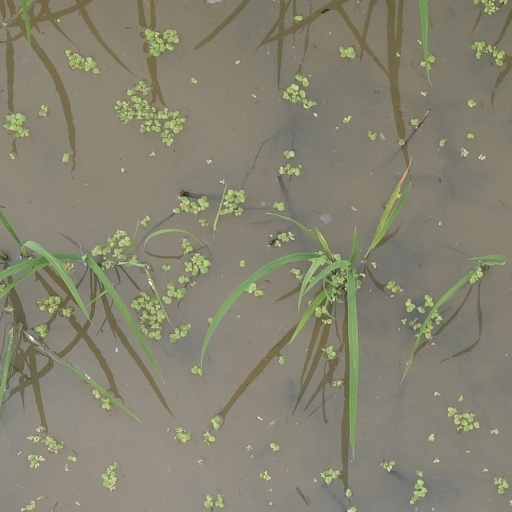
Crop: rice